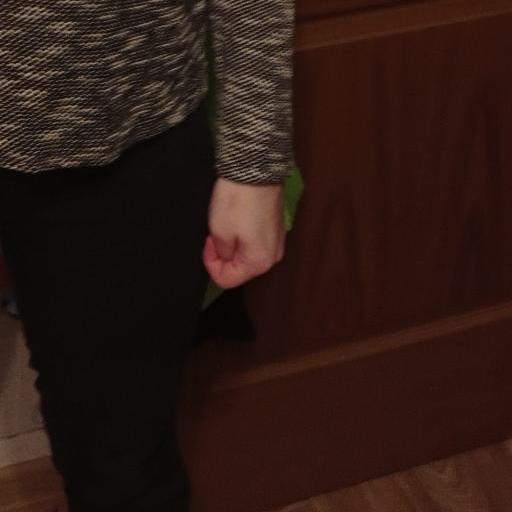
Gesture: no_gesture